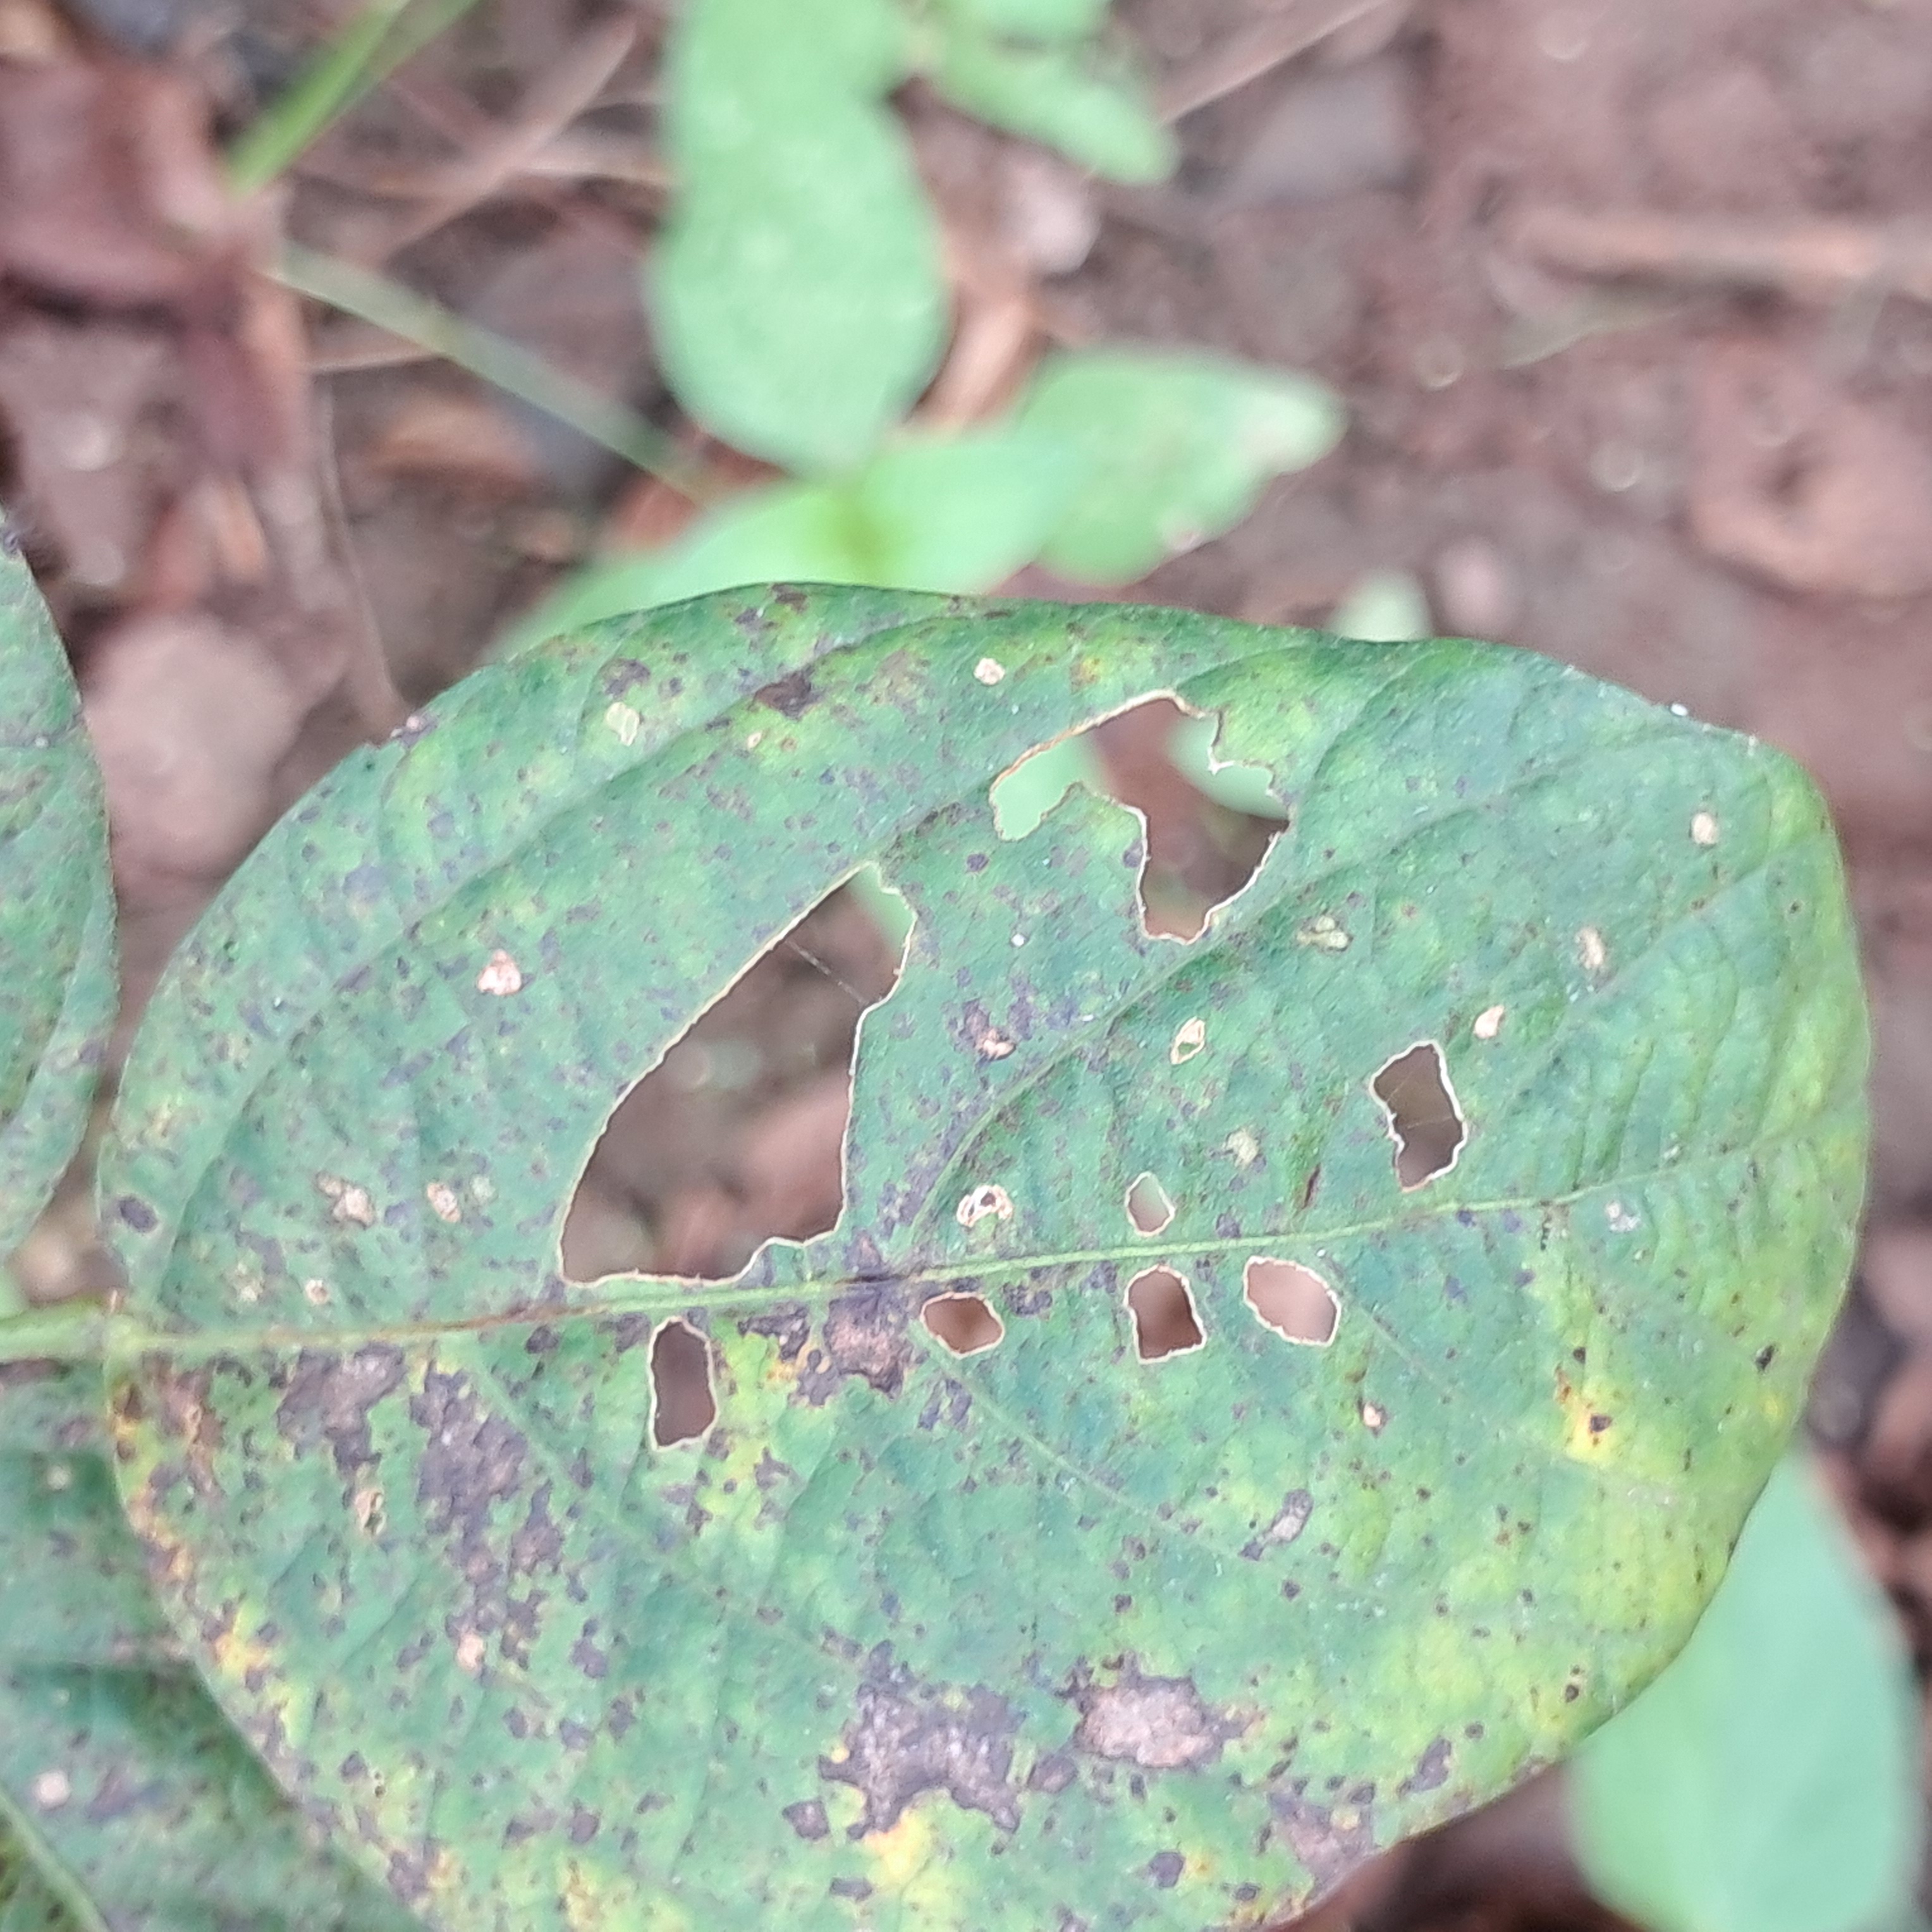
Label: Rust